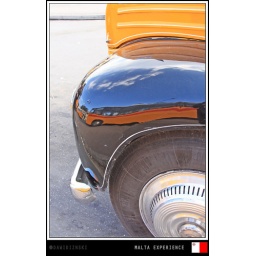
Maltese experience 2009. Old buses and cars in Malta/La Valetta/Silema/St. Julian